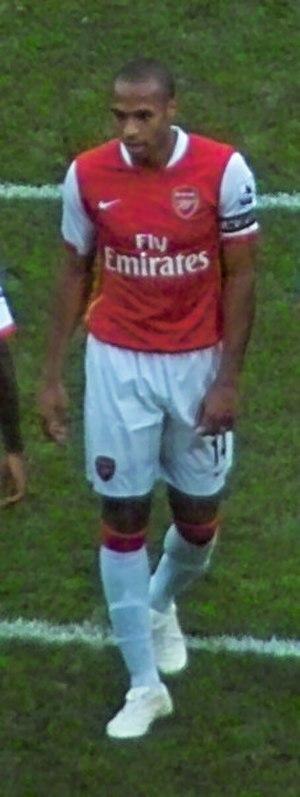
Thierry Henry, né le 17 août 1977 aux Ulis, est un ancien footballeur international français qui a évolué au poste d'attaquant entre 1994 et 2014. Il est actuellement entraîneur de l'Impact de Montréal en Major League Soccer.